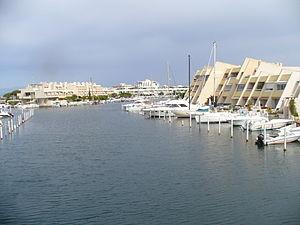
Port-Camargue est un quartier de la commune du Grau-du-Roi, dans le département du Gard en région Occitanie. Aménagé depuis les années 1960, il s'agit aujourd'hui du premier port de plaisance d'Europe et deuxième au monde.